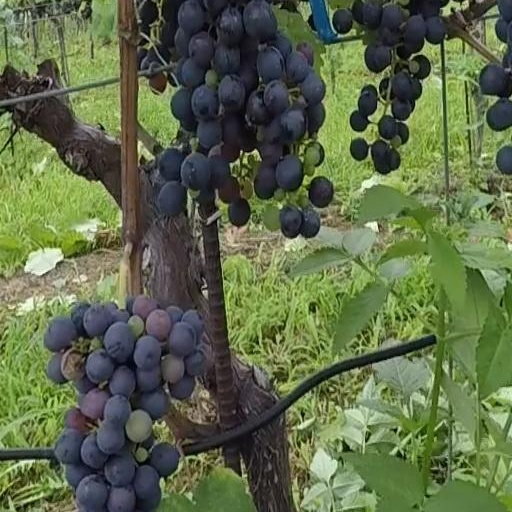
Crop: grape